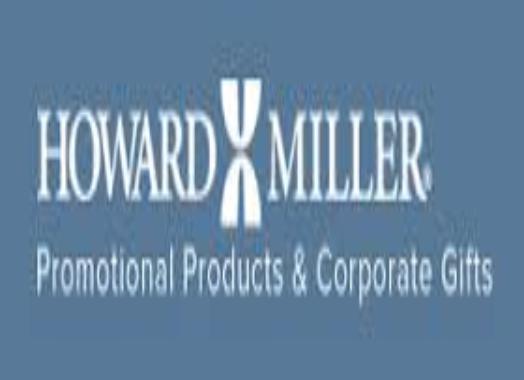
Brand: Howard Miller
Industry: Necessities